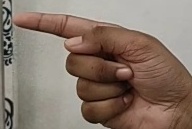
ASL sign: G